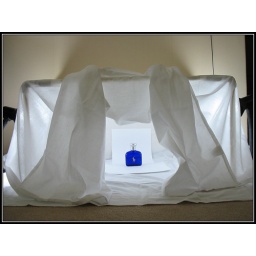
Those tiny pieces of paper in my light box are actually A4. I need to get some big sheets!